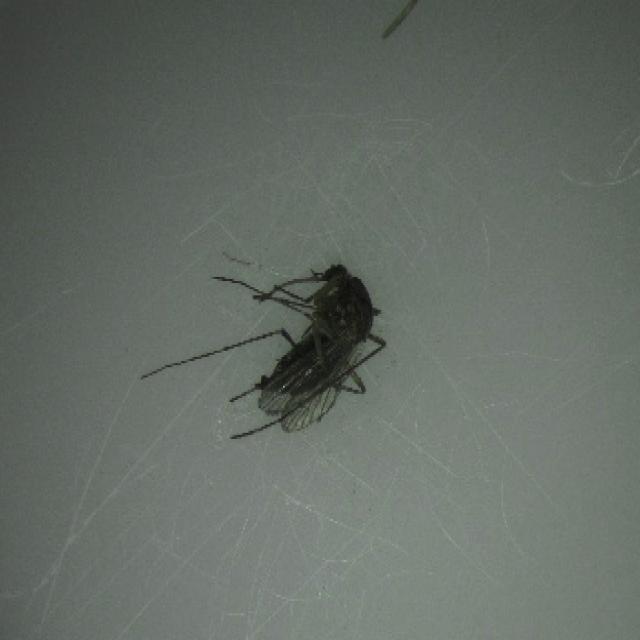
Species: aedes_vexans